Moravian Historical Society

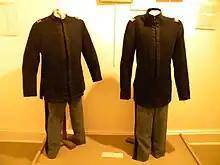
The 2014 Civil War history exhibit inside the Moravian Historical Society Museum.

Constructed in June 1740, the First House sheltered Moravians during the construction of the Whitefield House. It was approximately 30’ wide by 20’ deep, and stood two and one half stories tall. It was demolished in 1864, but the foundation was discovered by archaeologists in September 2014 in the area between the Whitefield House and the Gray Cottage. Several artifacts including redware pottery and a brass horse bell were also discovered. A small stone marker stands on this site.